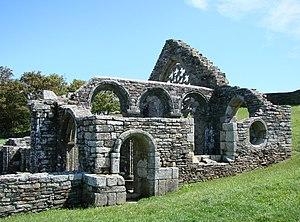
La chapelle de Languidou dans le Finistère. 13ème et 15ème siècle.